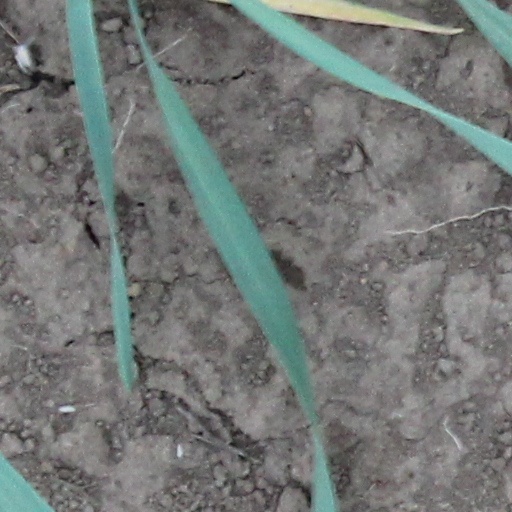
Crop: wheat